The Beatles in film

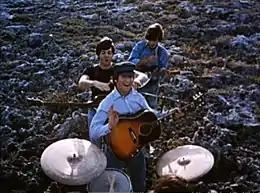
The Beatles in a screenshot from the trailer for their 1965 film "Help!"

The Beatles were an English rock band formed in Liverpool in 1960. With a line-up comprising John Lennon, Paul McCartney, George Harrison and Ringo Starr, they are commonly regarded as the most influential band of all time. Between 1964 and 1970, they appeared in five major motion pictures, beginning with "A Hard Day's Night" (1964) and ending with "Let It Be" (1970). From late 1965 to 1969, the group also appeared in several promotional films for their singles, which have been credited with anticipating music videos and the rise of MTV in the 1980s.